My Super D

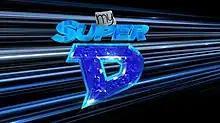
Title card

My Super D is a 2016 Philippine television drama fantasy series broadcast by ABS-CBN. Directed by Frasco Mortiz, Lino S. Cayetano and Claudio Tots Sanchez Mariscal IV, it stars Dominic Ochoa, Marco Masa, Bianca Manalo, Marvin Agustin, Sylvia Sanchez, Nonie Buencamino and Ronaldo Valdez. It aired on the network's Primetime Bida line up and worldwide on TFC from April 18 to July 15, 2016, replacing "My Love Donna" and "Game ng Bayan" and was replaced by "Minute to Win It: Last Man Standing".